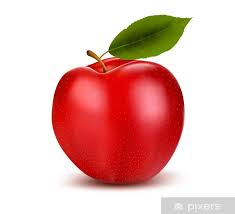
Label: Apple